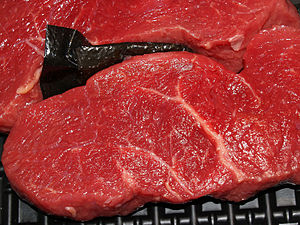
Oksekød / Udskæringer af oksekød / Dansk udskæring
Engelske bøffer af højreb
Oksekød er kød fra okser, oftest tamkvæg. Oksekød udskæres til stege og bøf eller hakkes til tatar, hakkebøf, kødsovs m.v..